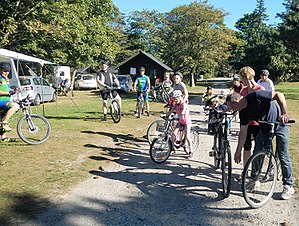
Veddum / Kultur / Sport og fritid
Thor motion og samvær på weekendudflugt til Samsø
Thor motion og samvær Skelund Veddum på weekend på Samsø.
Veddum er en by i det østlige Himmerland med 351 indbyggere, beliggende 3 km nordvest for Skelund, 9 km nordøst for Hadsund og 11 km sydøst for Terndrup. Byen hører til Mariagerfjord Kommune og er beliggende i Region Nordjylland. Veddum ligger ikke ved alfarvej og er derfor ikke kendt af mange uden for lokalområdet.